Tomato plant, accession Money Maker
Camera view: bottom (45 deg); turntable rotation: 270 degrees
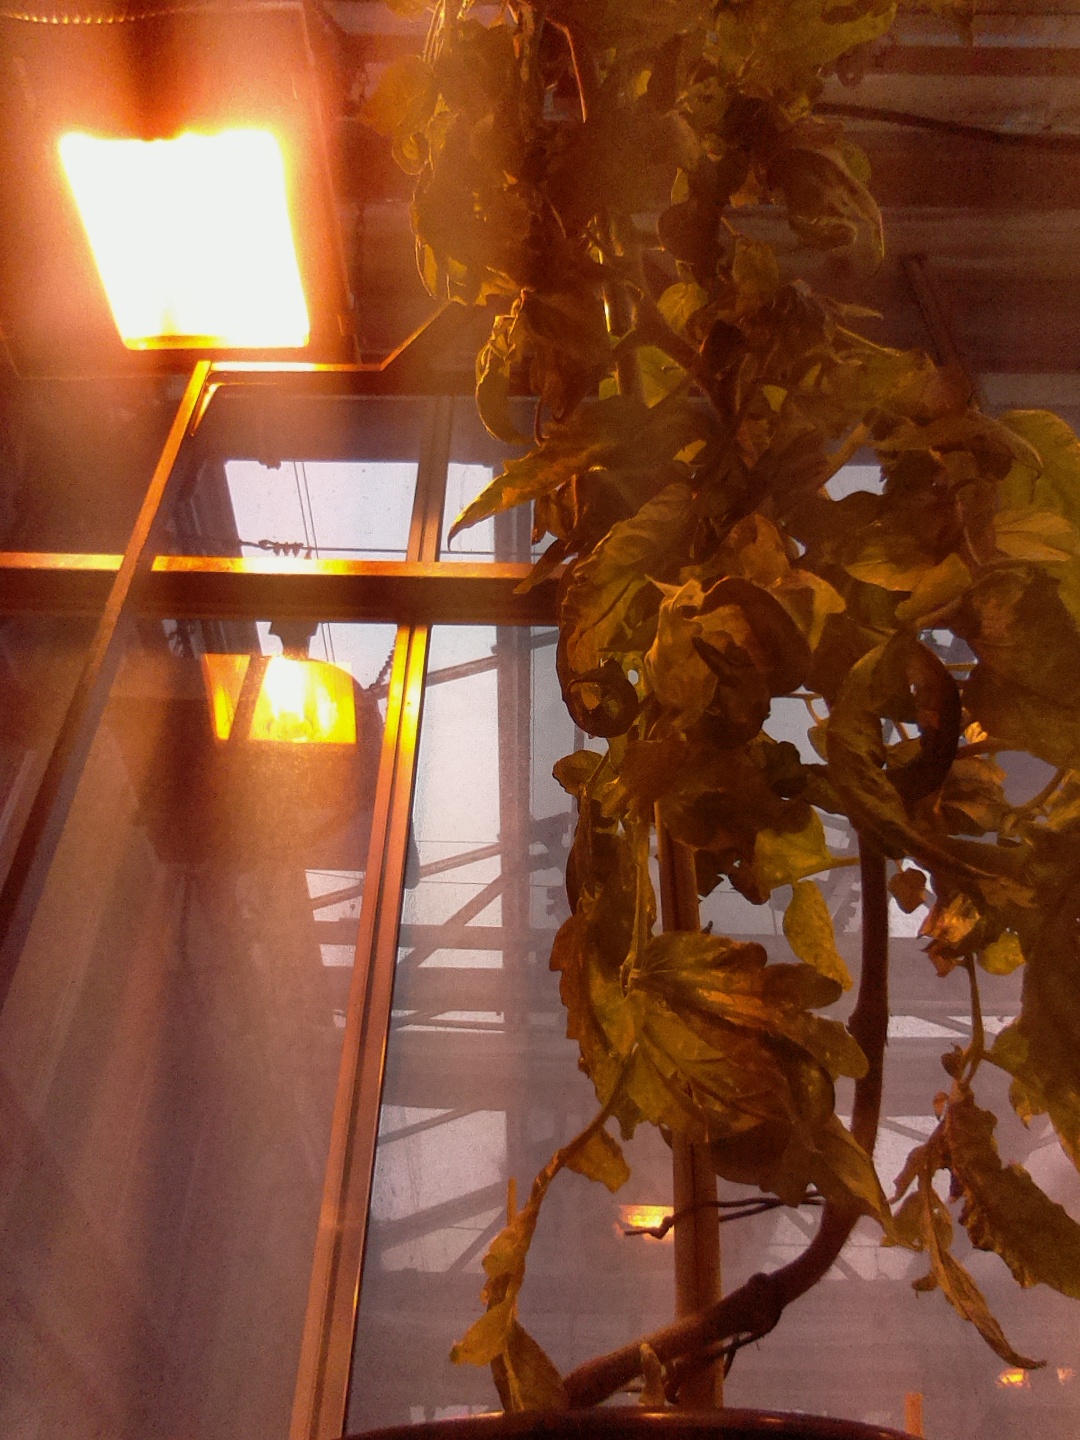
BBCH growth stage 75: 50%-60% of final fruit size